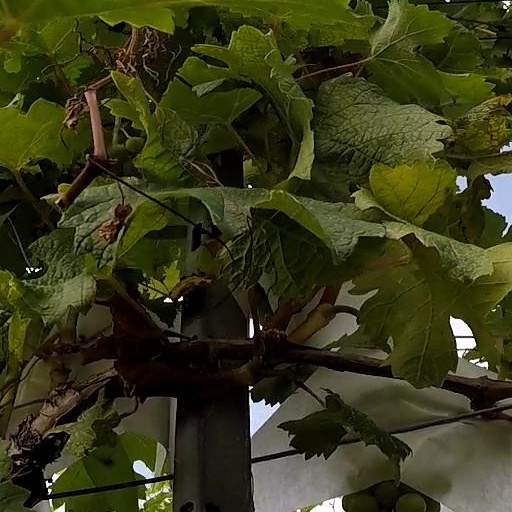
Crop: grape